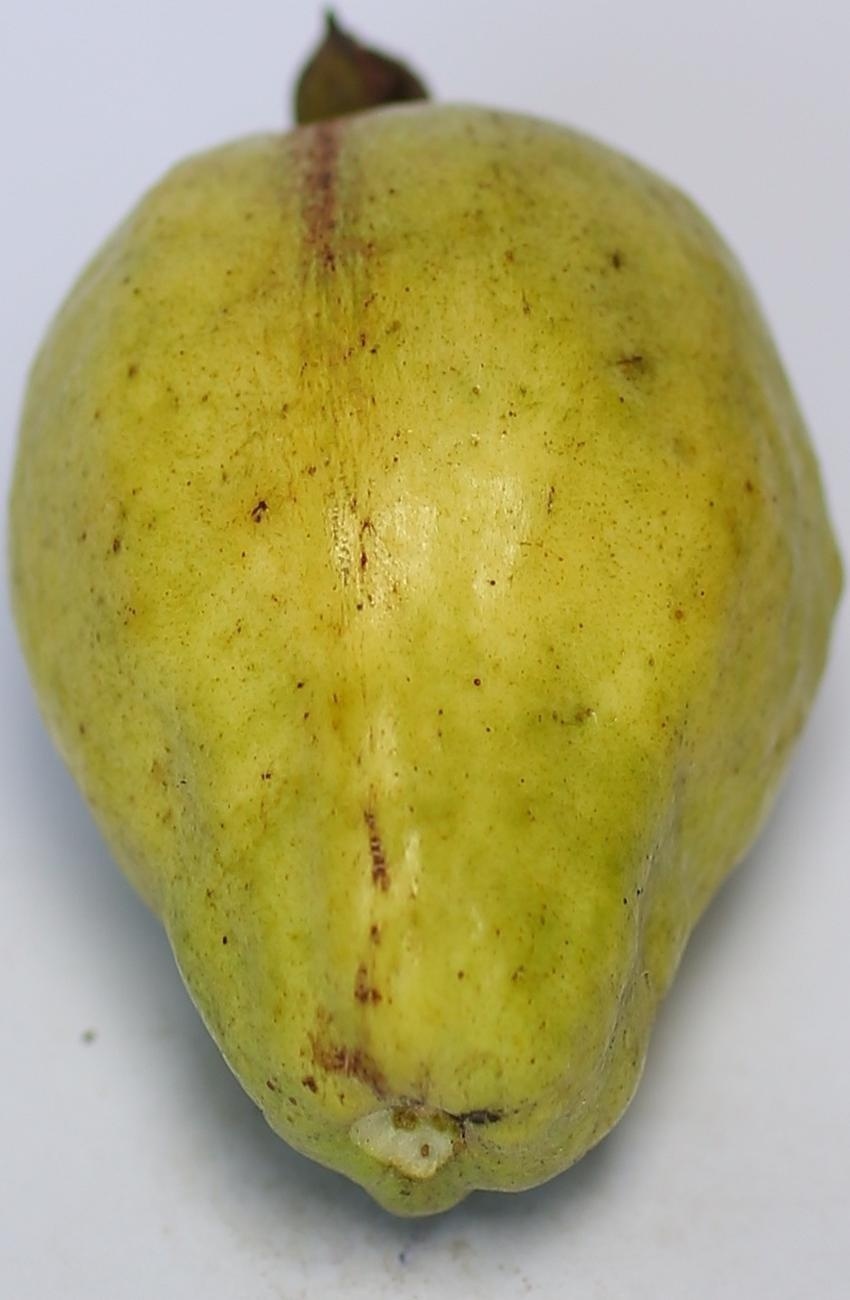
Maturity: mature-green
Variety: riyali